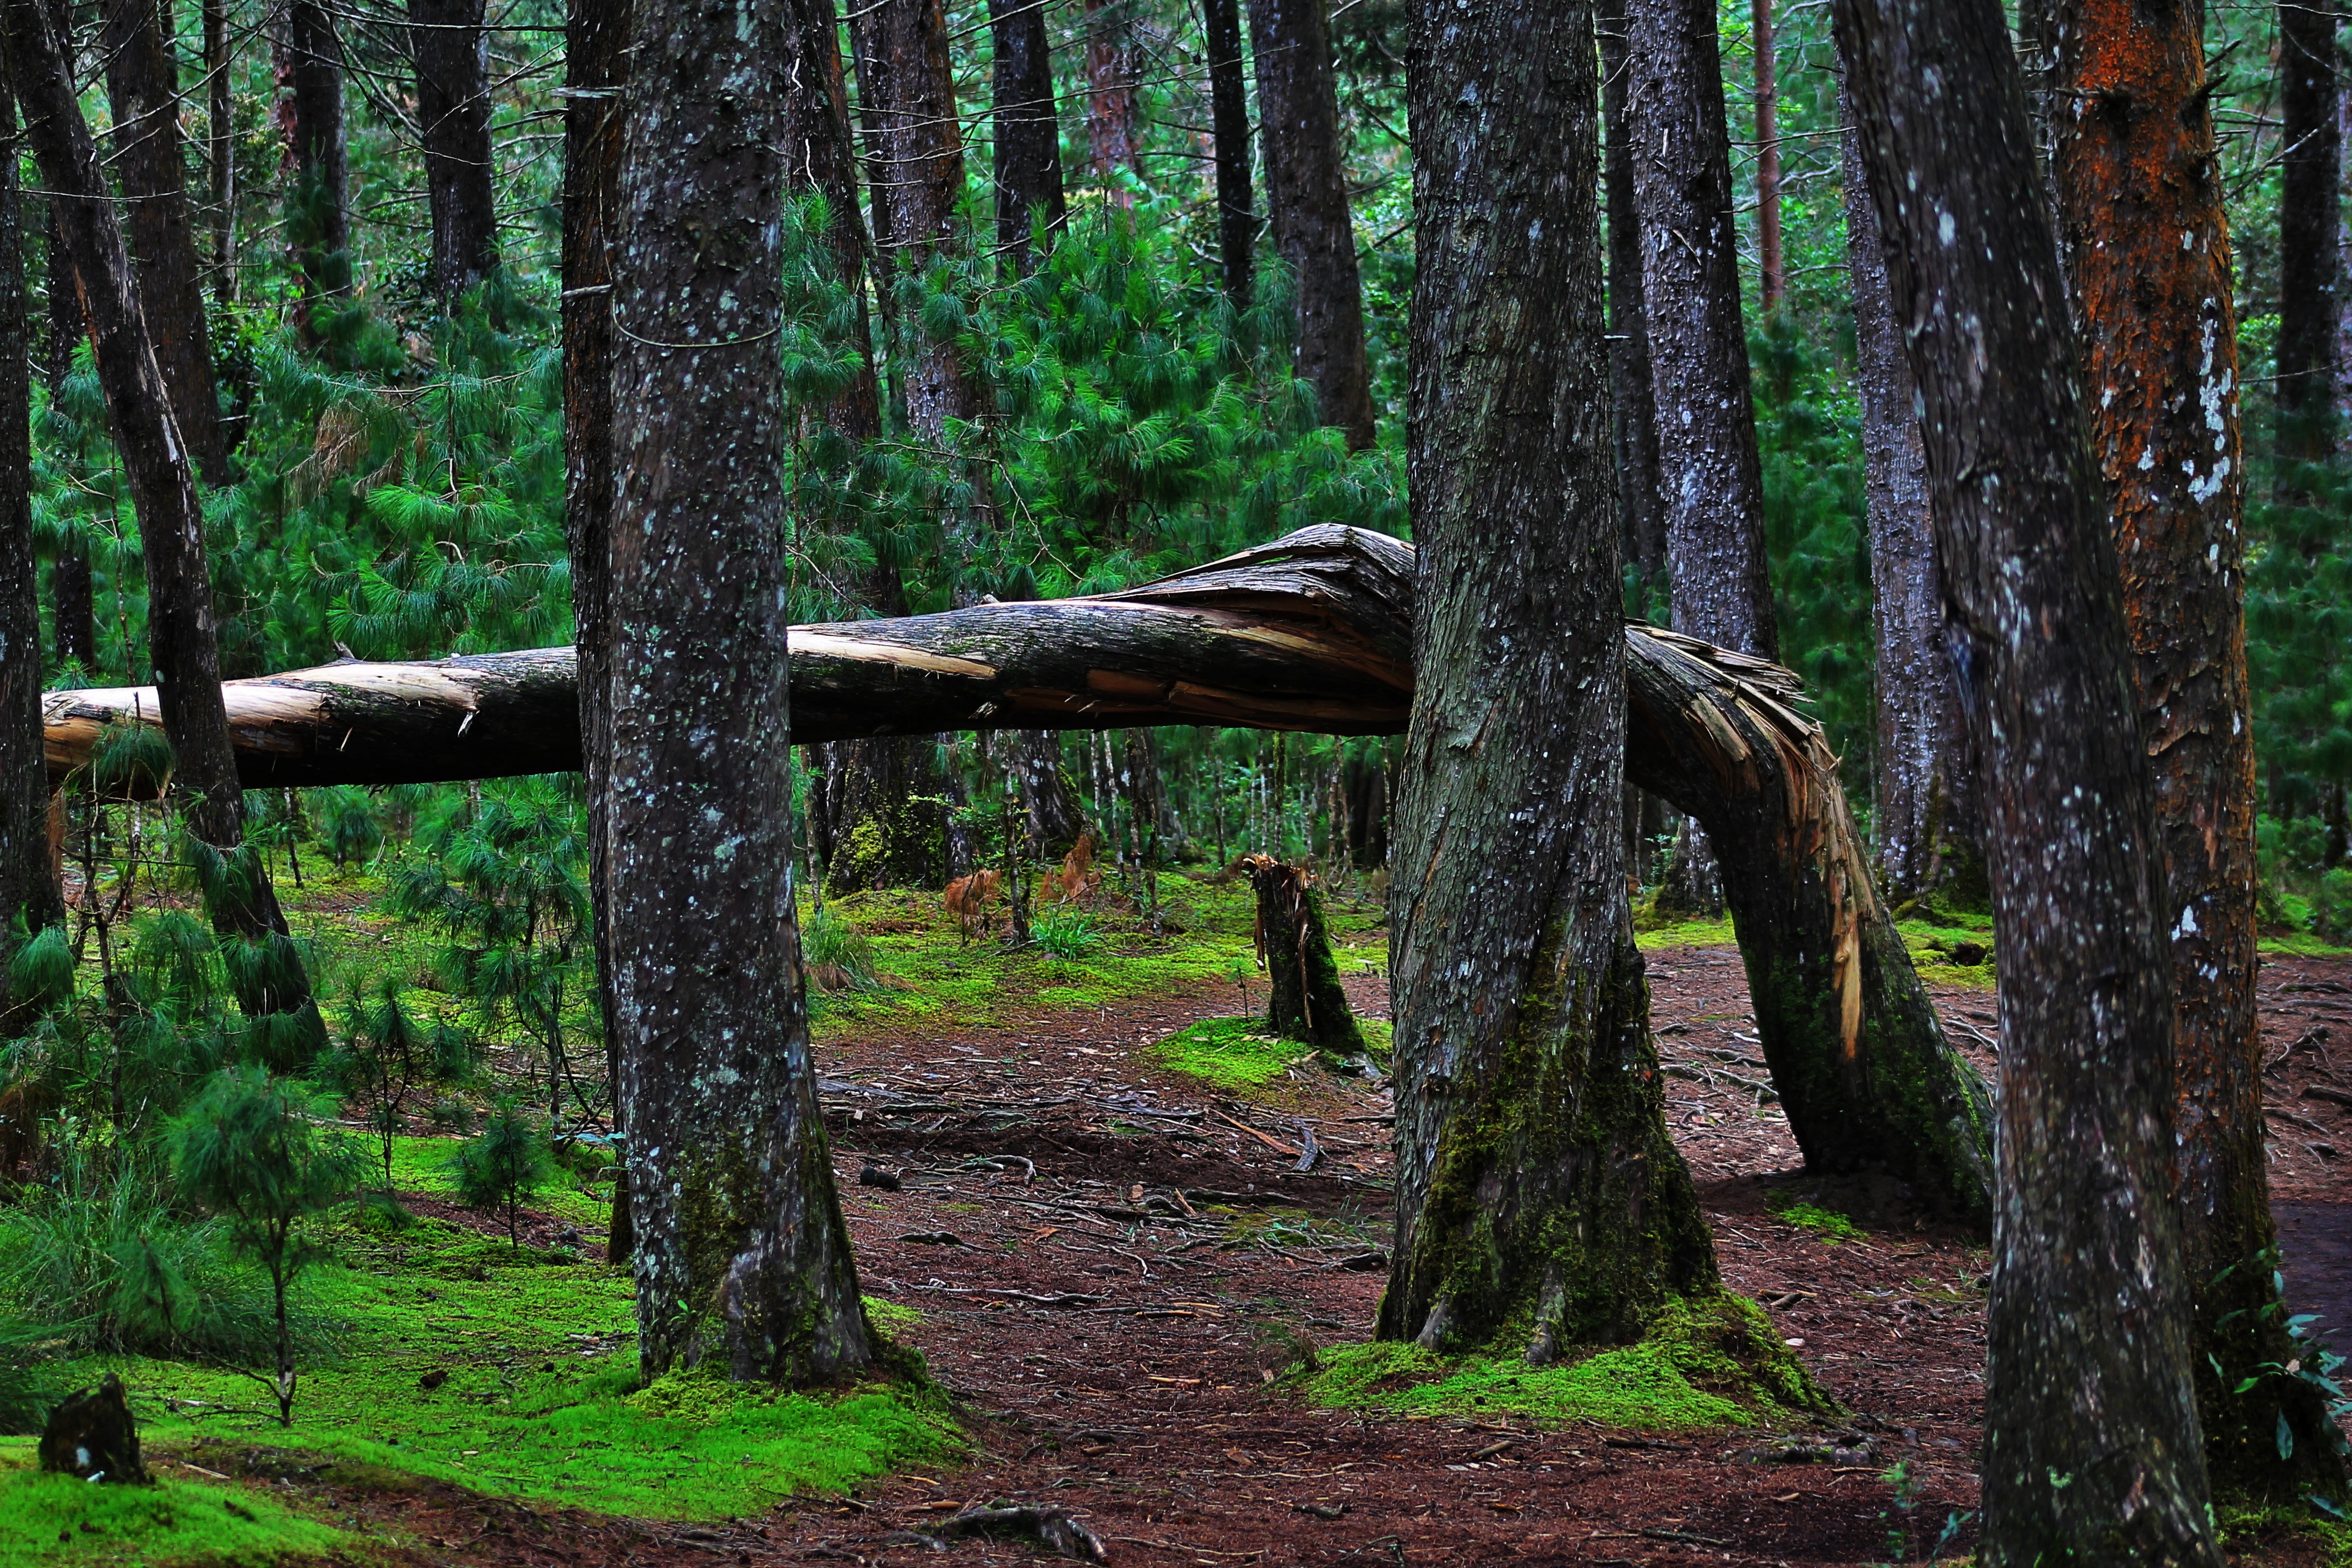
tree, nature, forest, wilderness, branch, plant, wood, trail, sunlight, leaf, trunk, green, jungle, autumn, trees, spruce, rainforest, landscapes, deciduous, wetland, grove, woodland, habitat, tree bark, ecosystem, biome, old growth forest, natural environment, geographical feature, woody plant, temperate broadleaf and mixed forest, temperate coniferous forest